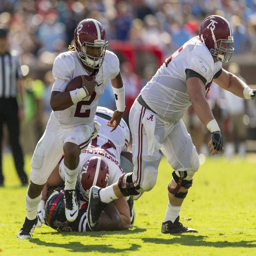
coaches name players following win over american football team